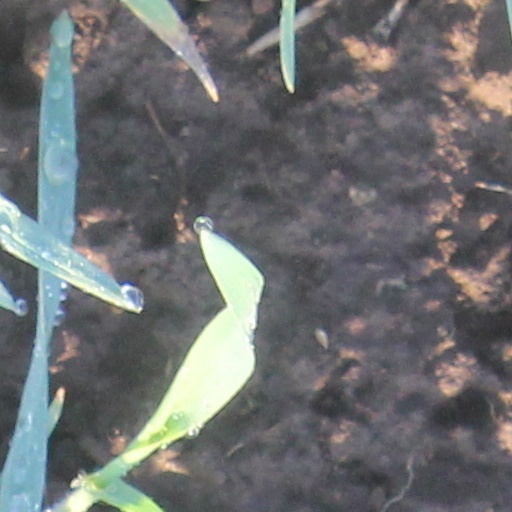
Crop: wheat